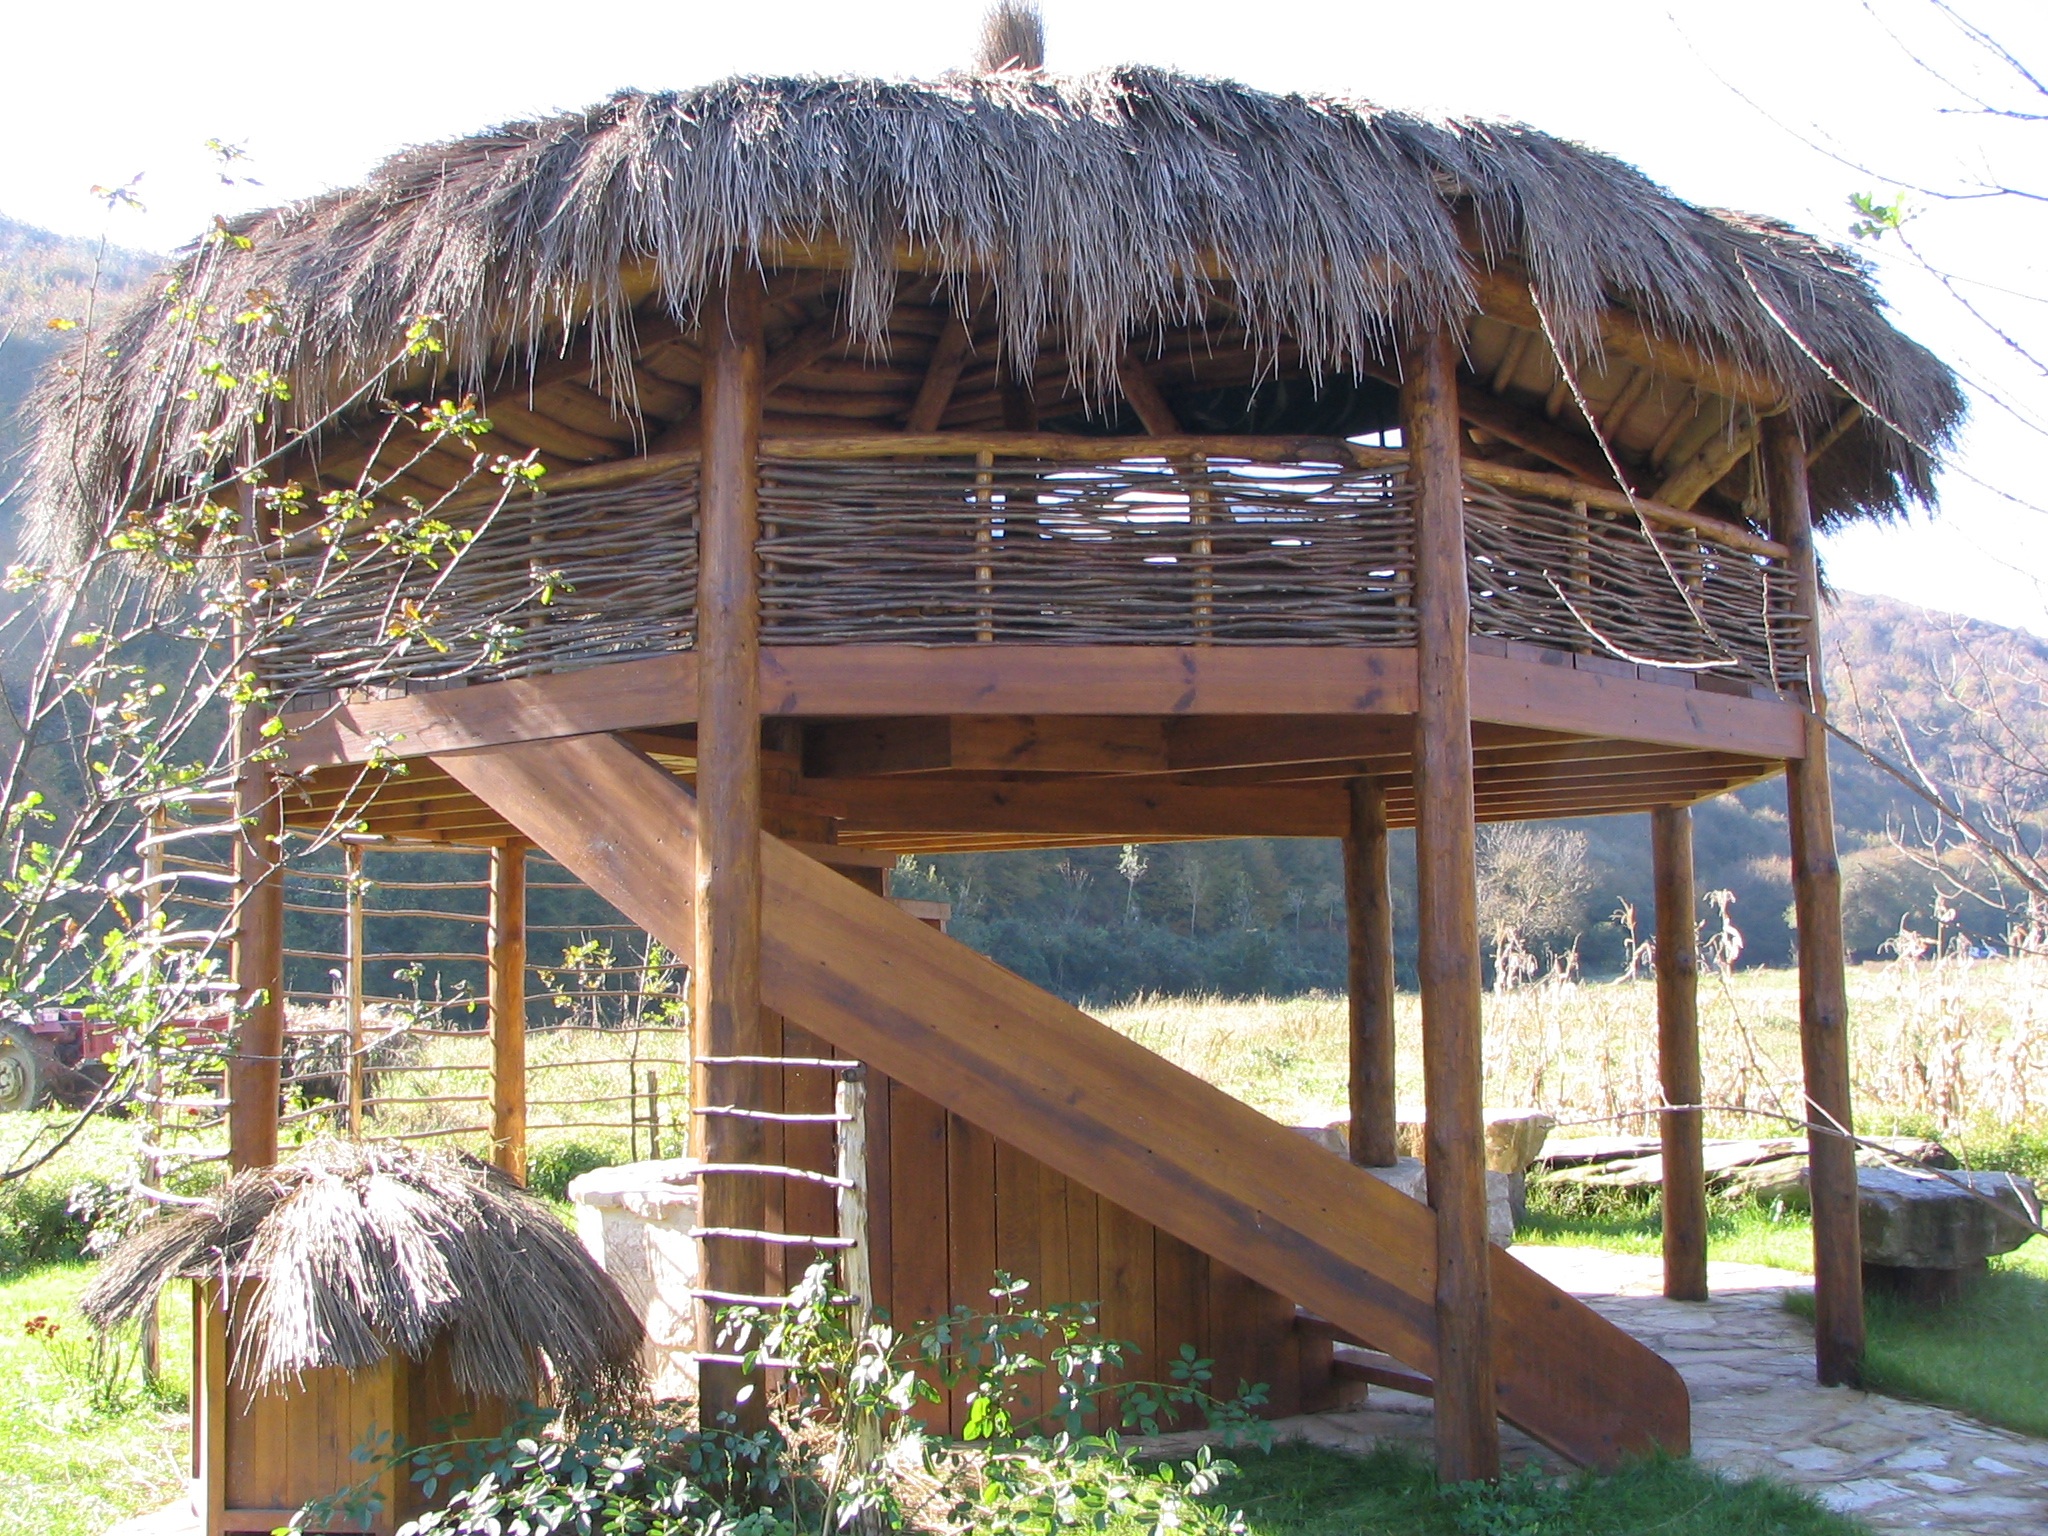
wood, hut, cottage, property, gazebo, turkey, pavilion, pergola, treehouse, thatched roofs, outdoor structure